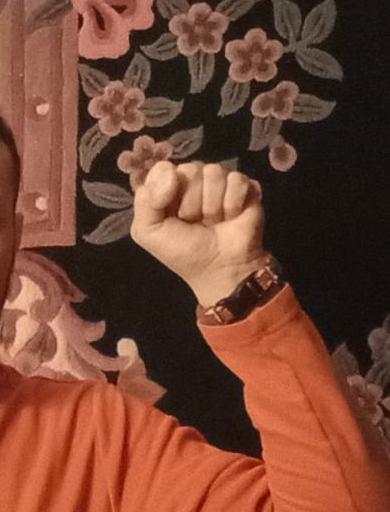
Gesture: fist